Hawthorne Place District

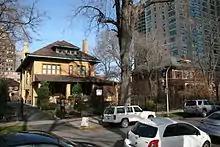
Houses in the Hawthorne Place District

The Hawthorne Place District is a historic district in Chicago, Illinois, United States. The district was built in the 1890s by various architects including the McConnell brothers, Burnham & Root, and Pond & Pond. It was designated a Chicago Landmark on March 26, 1996.